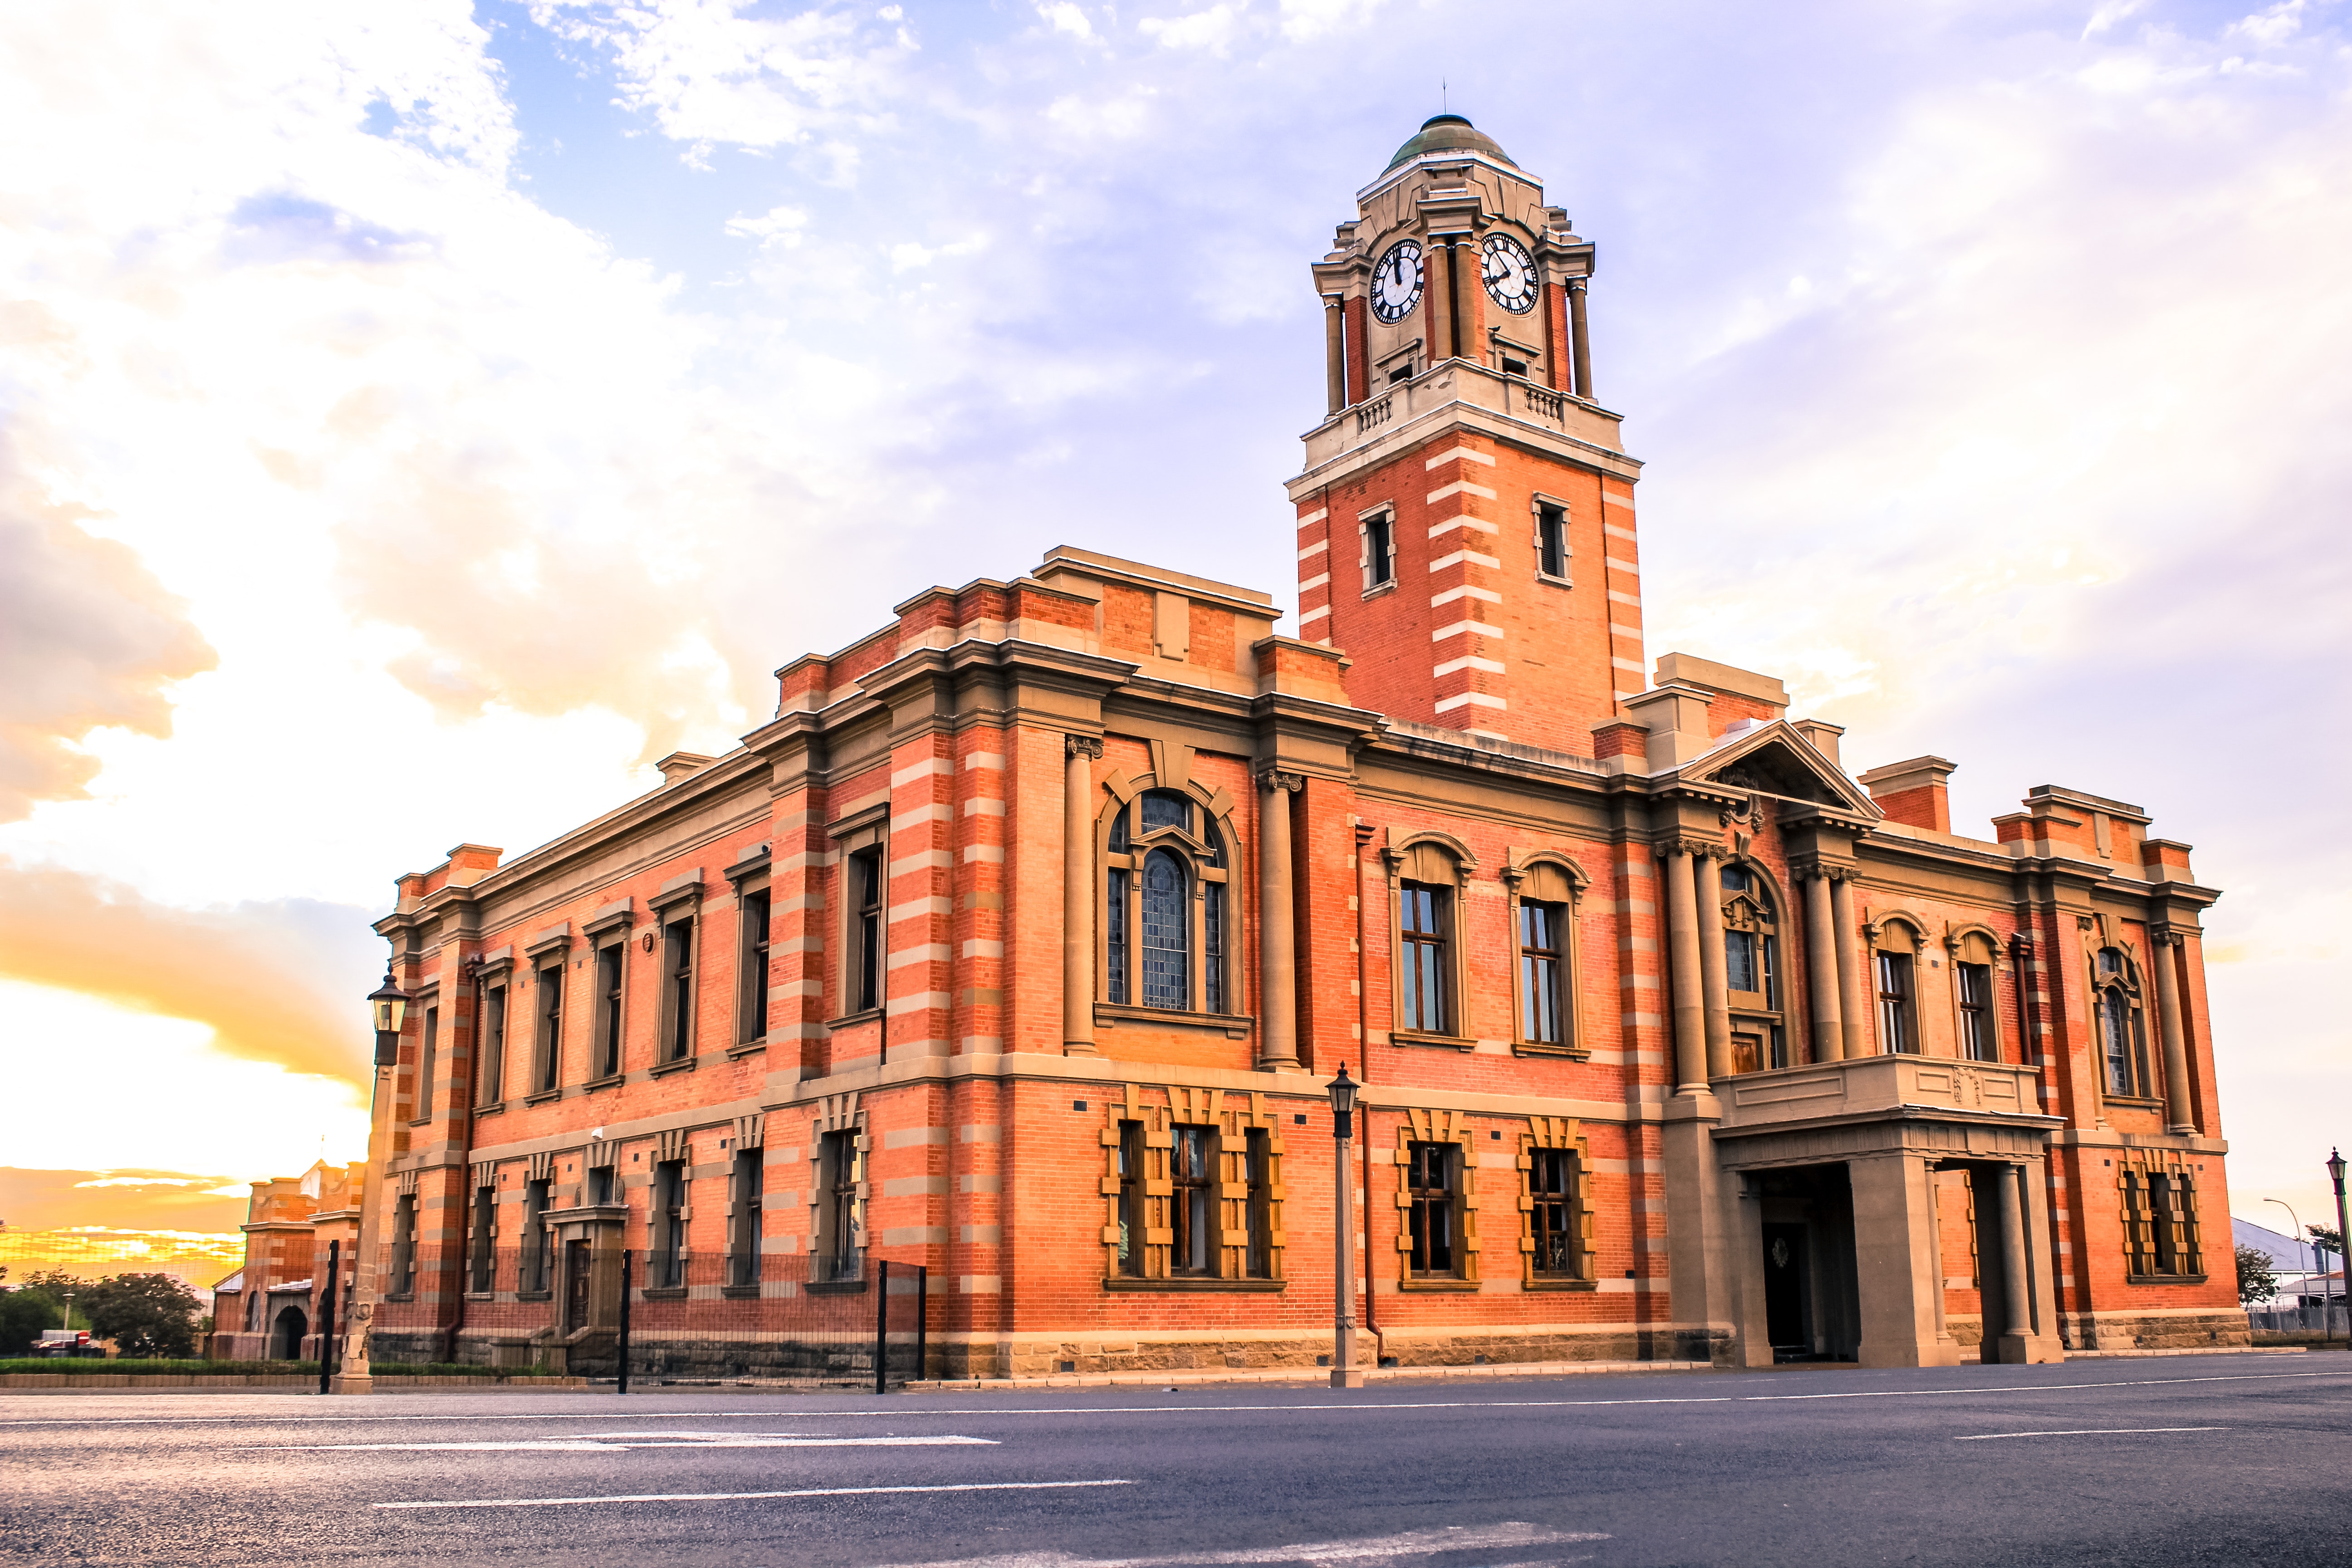
landmark, building, sky, architecture, town, city, urban area, metropolitan area, downtown, facade, house, classical architecture, courthouse, cloud, seat of local government, sunset, church, evening, street, palace